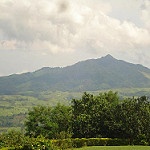
Scene: Outdoor